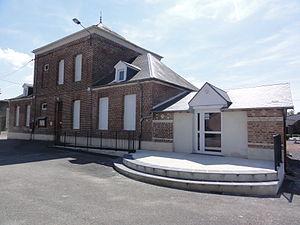
Villers-le-Sec (Aisne) mairie
Villers-le-Sec est une commune française située dans le département de l'Aisne, en région Hauts-de-France.